Moroccan architecture

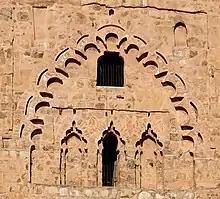
The surface of the 12th-century Kutubiyya minaret: the use of rubble masonry is visible, as are the faint remains of plaster, with painted decoration, which once covered it.

One of the most common types of construction in Morocco was rammed earth, an ancient building technique found across the Near East, Africa, and beyond. It is also known as "pisé" (from French) or "tabia" (from Arabic). The ramparts of Fes, Marrakesh, and Rabat, for example, were made with this process, even though some notable structures (like monumental gates) were also built in stone. It generally made use of local materials and was widely used thanks to its low cost and relative efficiency. This material consisted of mud and soil of varying consistency (everything from smooth clay to rocky soil) usually mixed with other materials such as straw or lime to aid adhesion. The addition of lime also made the walls harder and more resistant overall, although this varied locally as some areas had soil which hardened well on its own while others did not. (For example, the walls of Fes and nearby Meknes contain up to 47% lime versus around 17% in Marrakesh and 12% in Rabat.) The technique is still in use today, though the composition and ratio of these materials has continued to change over time as some materials (like clay) have become relatively more costly than others (like gravel).